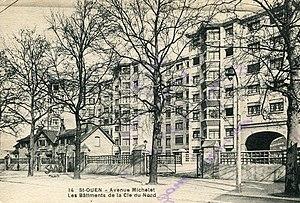
Saint-Ouen.Avenue Michelet.Arbres
L'avenue Michelet est une voie publique de Saint-Ouen-sur-Seine, dans le département de la Seine-Saint-Denis. Elle est emblématique du Marché aux puces de Saint-Ouen, et l'on trouve dans sa partie méridionale une importante concentration de magasins de fripes.